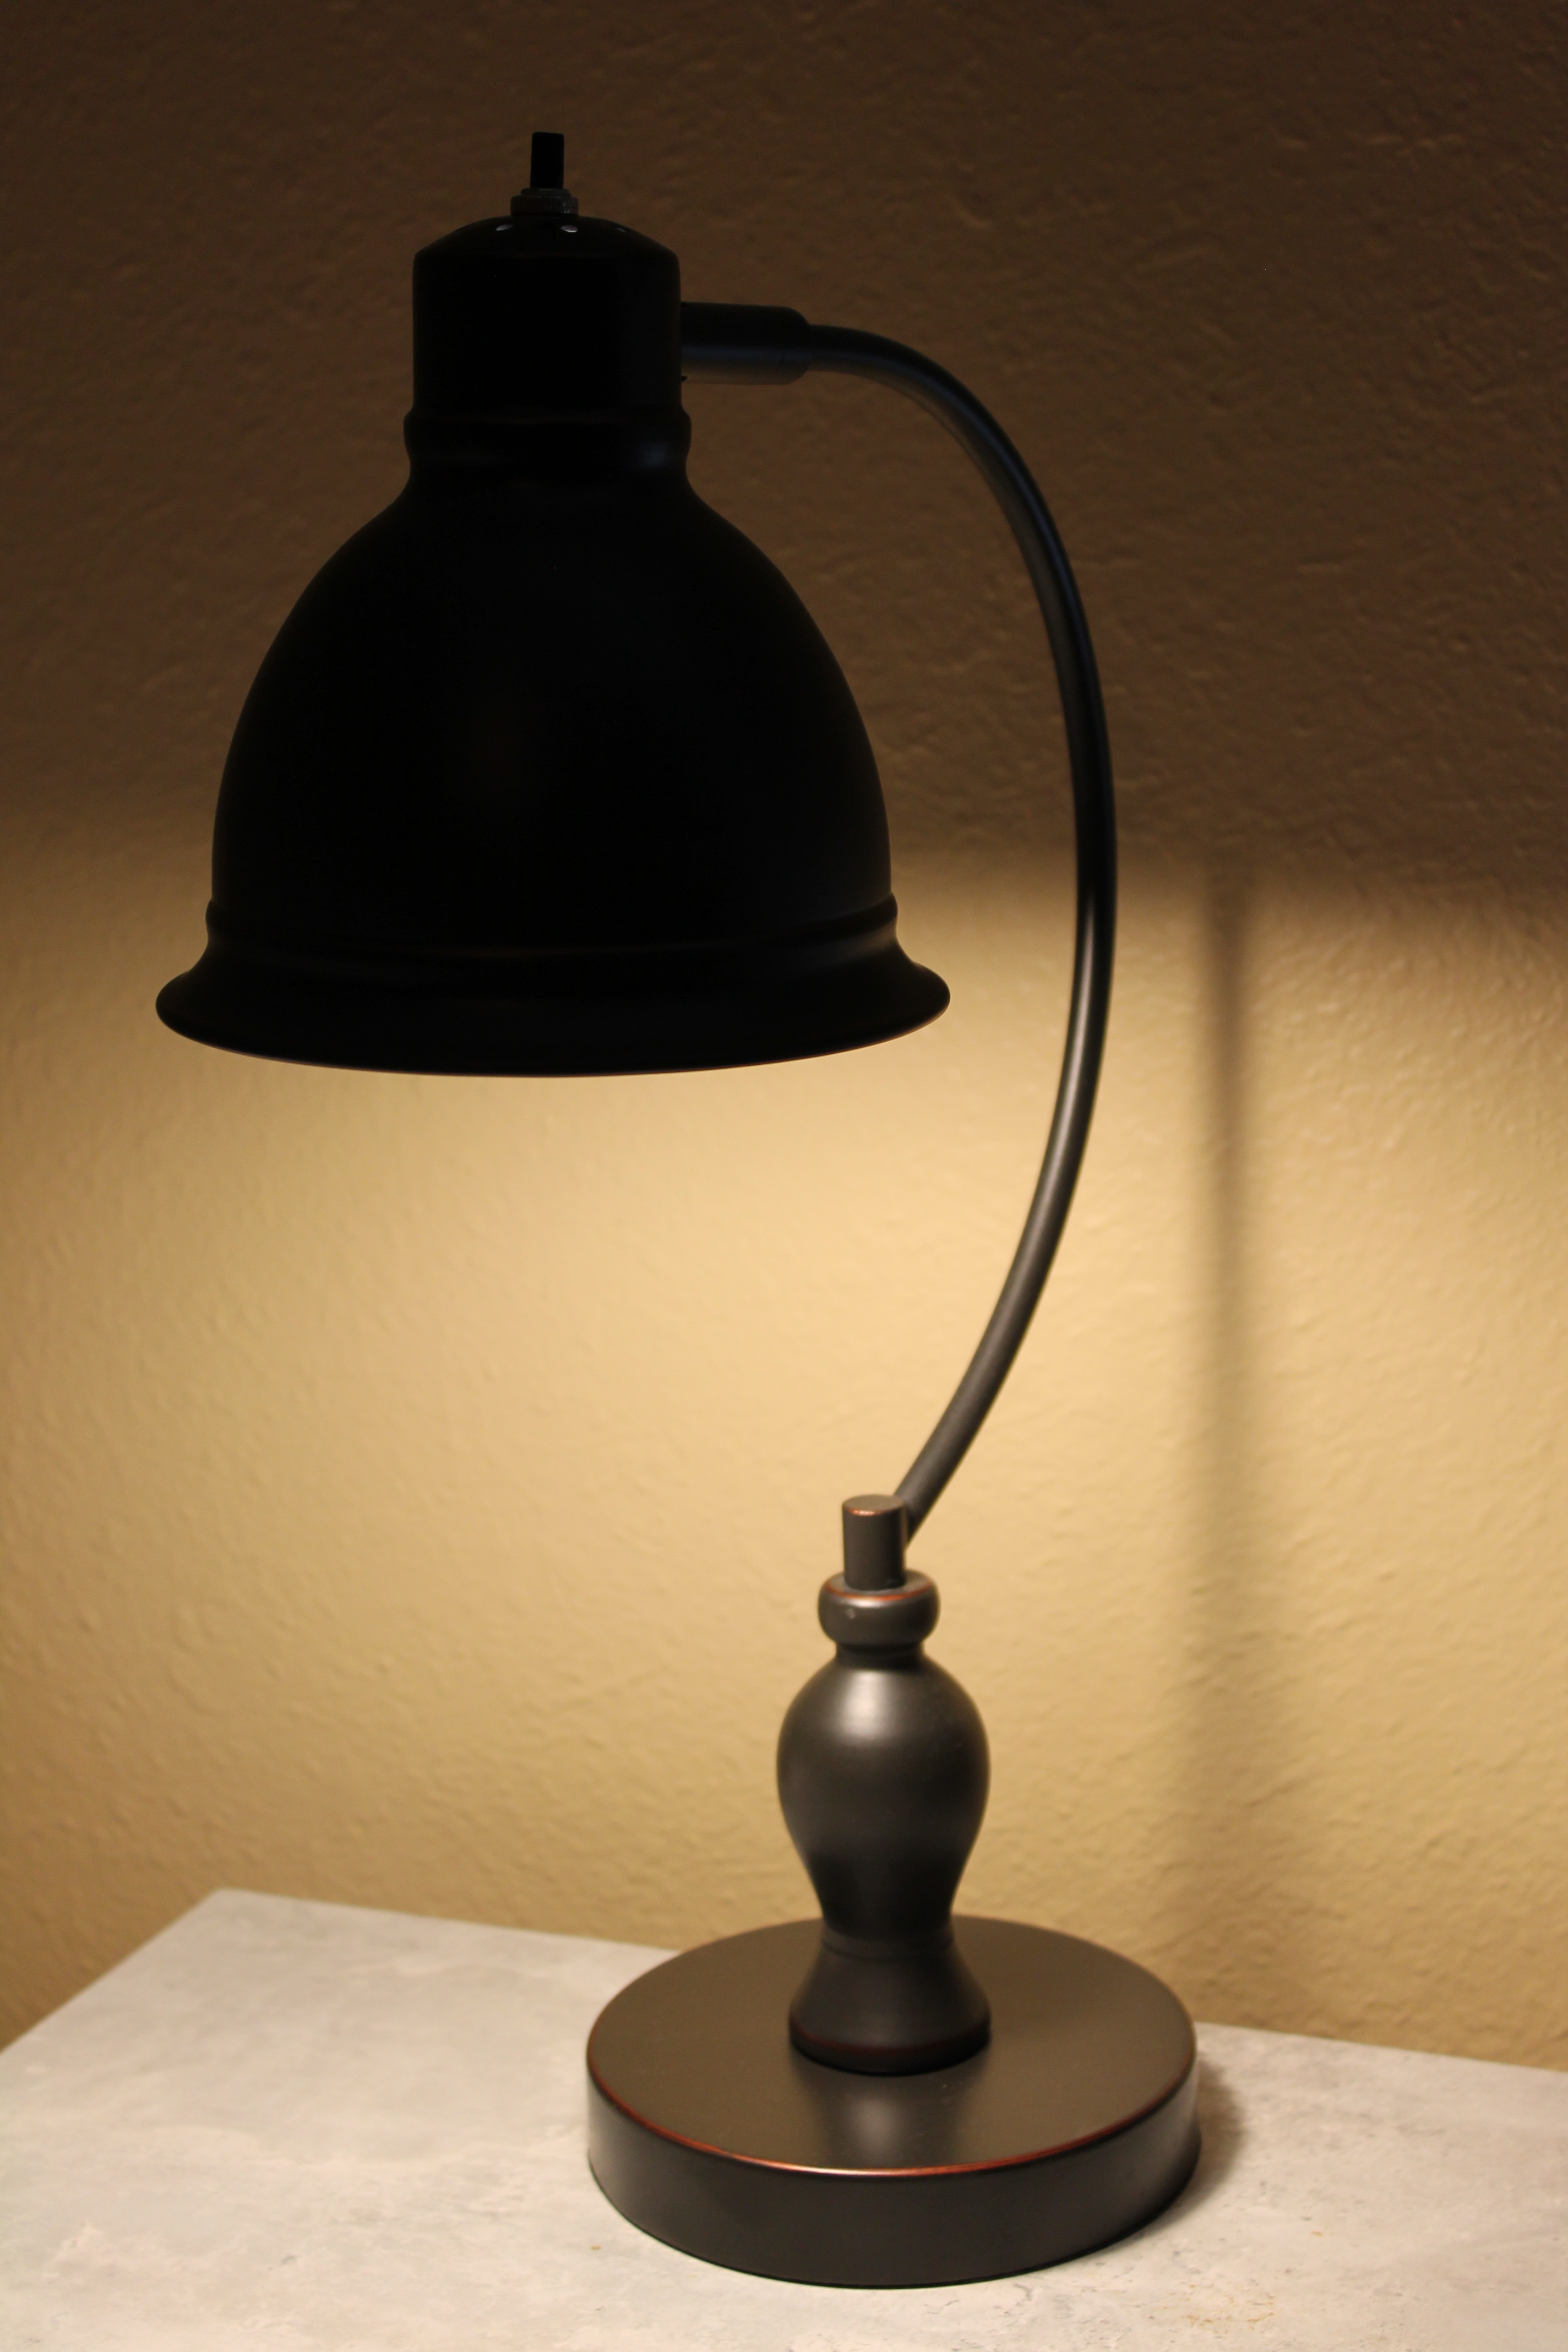
read, light, night, vintage, retro, home, reading, bulb, lamp, lighting, decor, study, design, light fixture, style, iron, table lamp, electric, stories, insomnia, night owl, bedside, bedtime, late night